Transoral robotic surgery

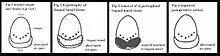
Figure 1: This diagram shows how TORSA increases the airway size when the lingual tonsils are too large.

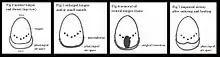
Figure 2: This diagram shows how TORSA increases the airway size when the mouth is too small or the tongue is too large.

The objective of TORSA (transoral sleep apnea) surgery is to increase the size of the air space leading from the mouth to the trachea. This can include removal of the tonsils, adenoids, uvula and edge of the palate, and/or part of the base of the tongue (lingual tonsils). When removal of the lingual tonsils is necessary, it can be removed in one of two ways. If the lingual tonsil tissue is large along the back of the tongue, it is shaved in a side-to-side direction [Figure 1]. If the tongue is exceedingly large compared to the size of the throat, it is reduced by resecting tissue in the midline [Figure 2]. Quantitative studies of patient outcomes are not yet available.